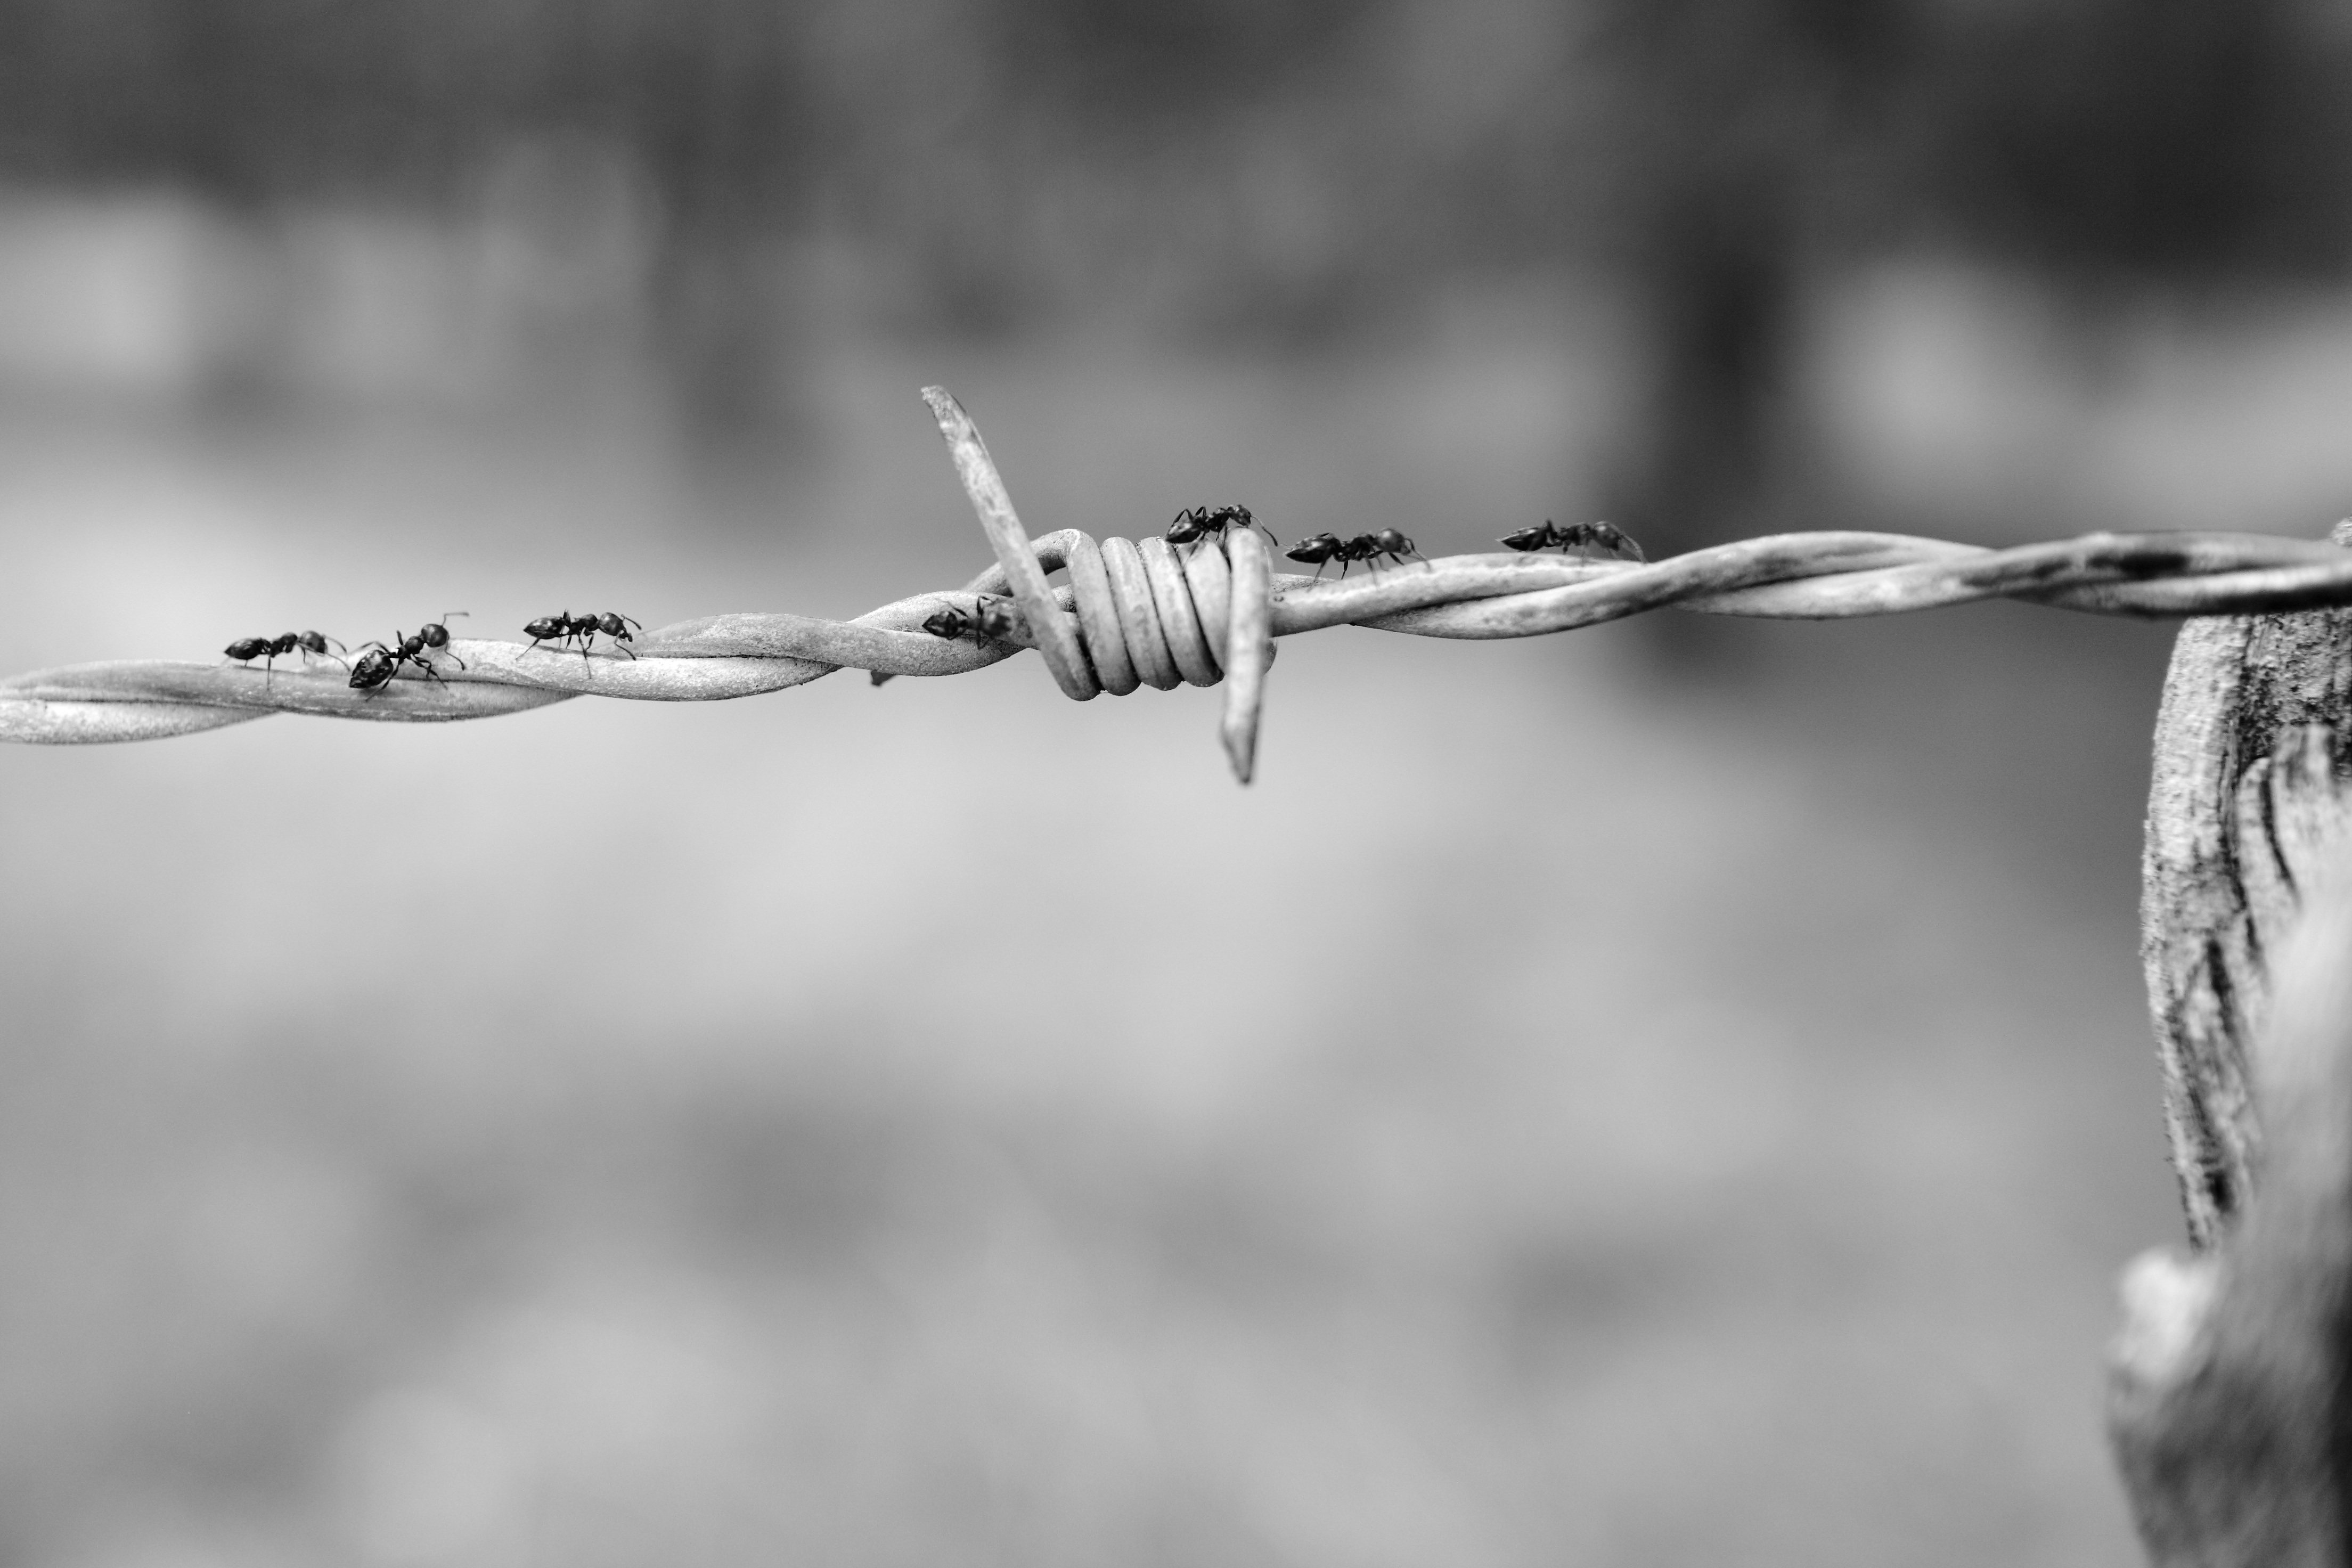
water, nature, branch, snow, winter, fence, barbed wire, black and white, white, photography, vintage, frost, cable, wire, ice, color, weather, monochrome, season, twig, close up, blank, ants, freezing, macro photography, monochrome photography, outdoor structure, wire fencing, home fencing